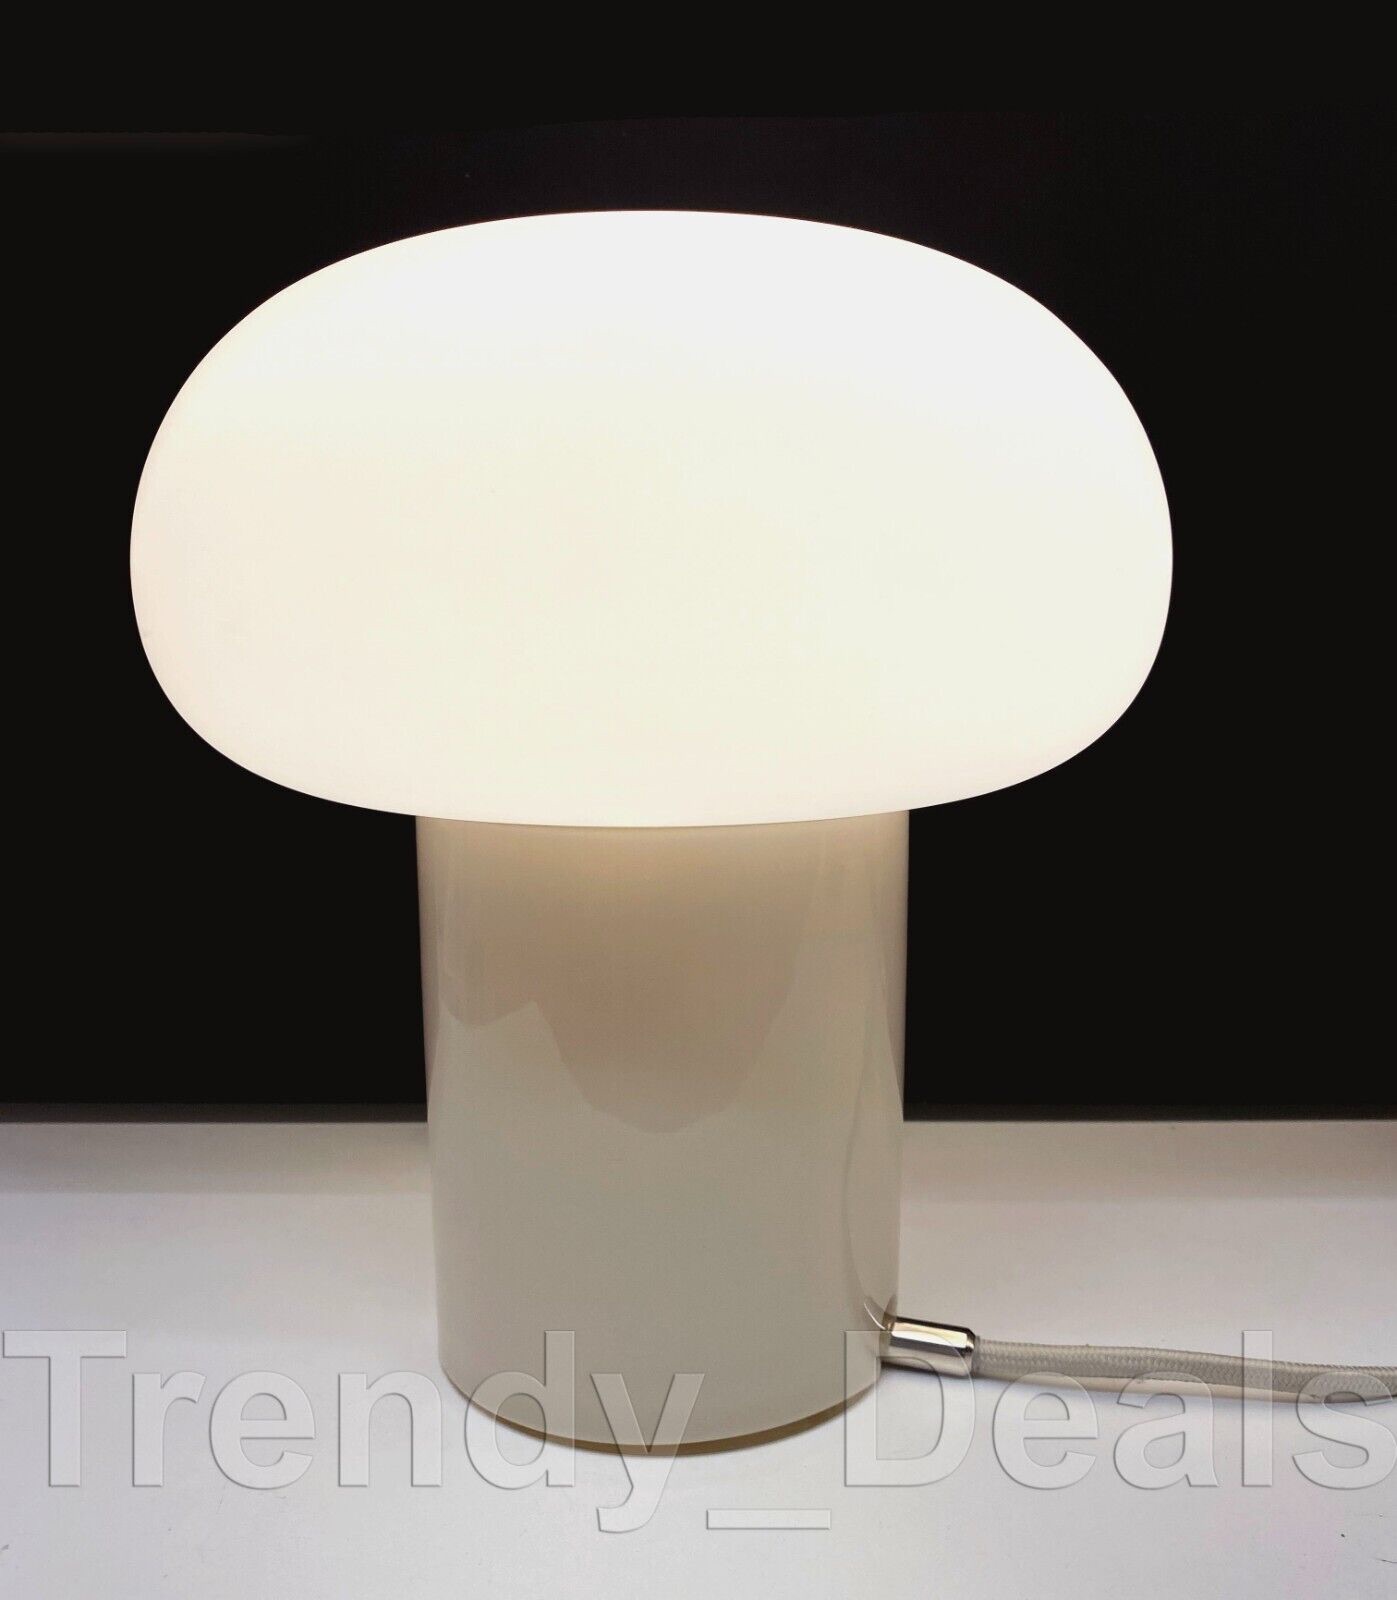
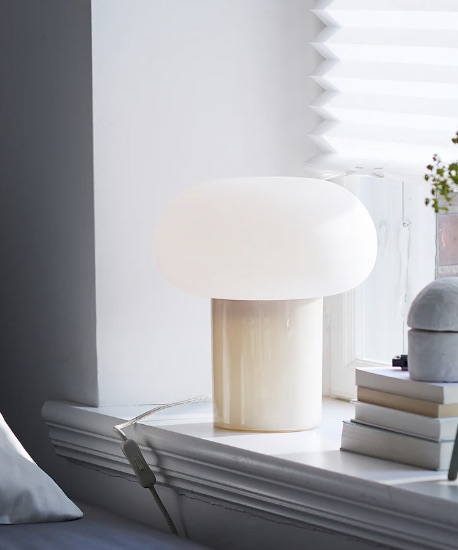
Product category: misc
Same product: yes